Chinese auspicious ornaments in textile and clothing

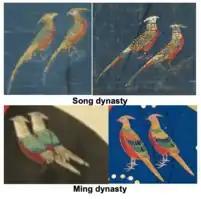

A deer is a symbol of longevity. The Chinese name of deer is is also a homophone for Chinese character 'wealth' and 'official promotion'; it is therefore also the symbol of Luxing (the god of rank and remuneration).